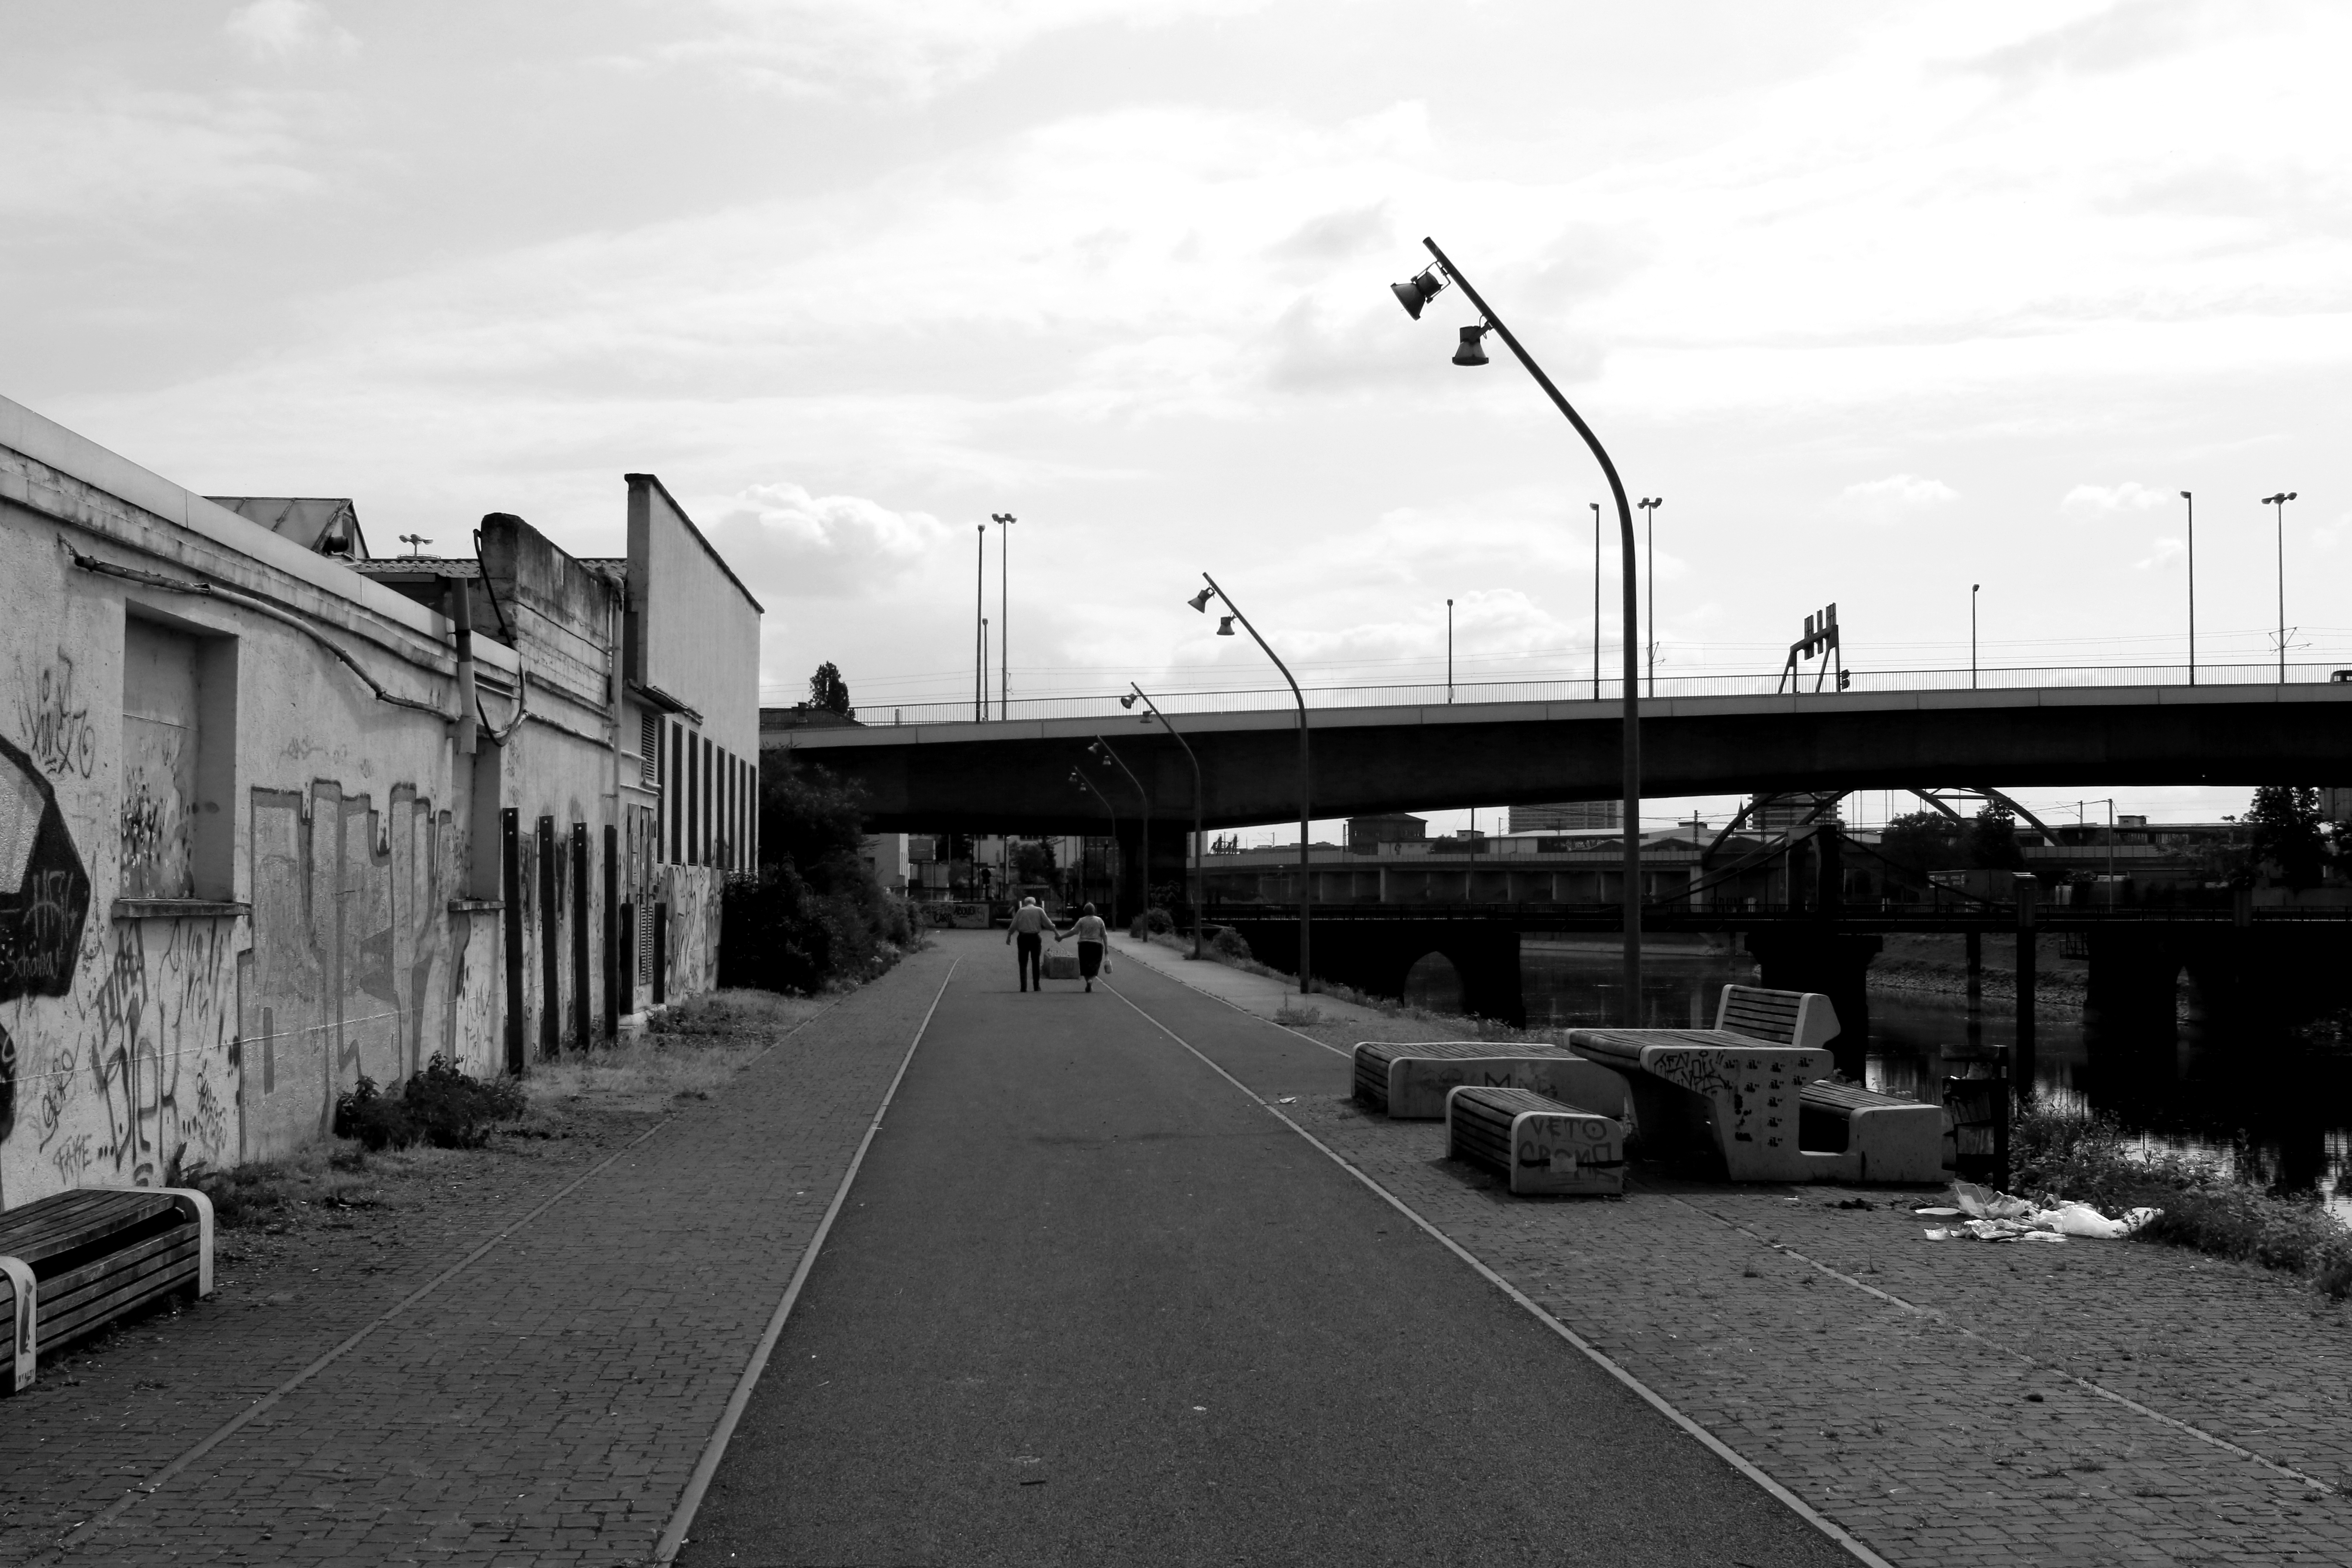
black and white, road, street, town, highway, city, cityscape, transport, suburb, monochrome, lane, bw, blackandwhite, blackwhite, infrastructure, germany, alemania, allemagne, sw, schwarzweiss, schwarzweis, germania, mannheim, schwarzweissfotografie, schwarzweisfotografie, urban area, monochrome photography, residential area, human settlement, nonbuilding structure